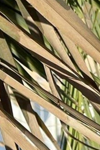
Label: Manganese Deficiency